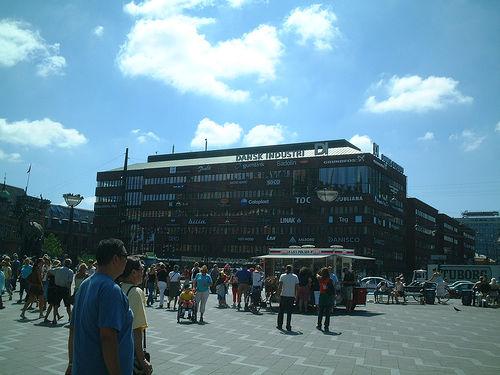
Weather: sun or clear